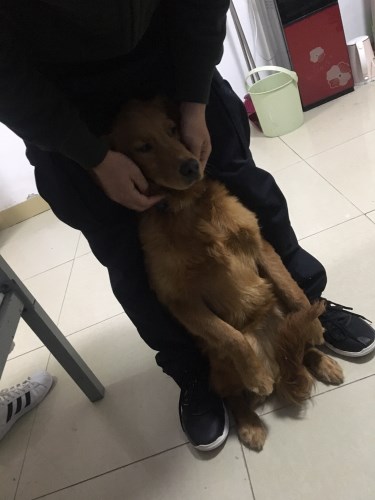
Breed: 5355-n000126-golden_retriever